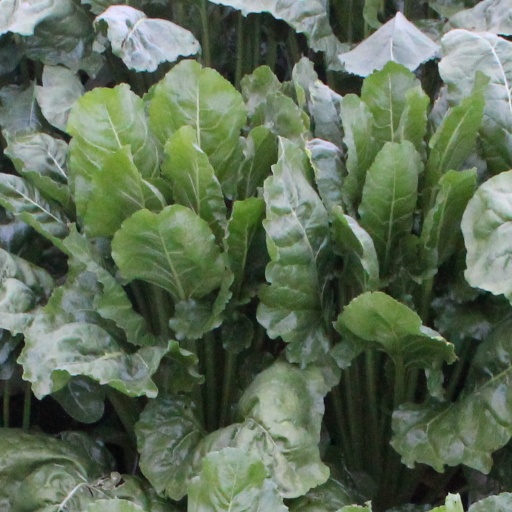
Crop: sugar beet